Odaiba

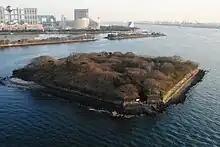
Edo-era , viewed from the Rainbow Bridge. Background: the developed area of Odaiba.

The majority of the island is located in Tokyo's Kōtō ward, with the north and northwest of the island in Minato and Shinagawa wards. formally refers to one district of the island located in Minato. Governor Shintaro Ishihara used "Odaiba" to refer to the entire , which includes the Ariake and Aomi districts of Kōtō Ward and the Higashi-Yashio district of Shinagawa Ward.